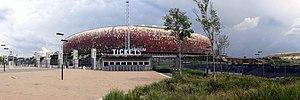
La Coupe du monde de football 2010 est la dix-neuvième édition de la Coupe du monde de football. Elle s’est déroulée du 11 juin au 11 juillet 2010 en Afrique du Sud et est remportée par l’Espagne.